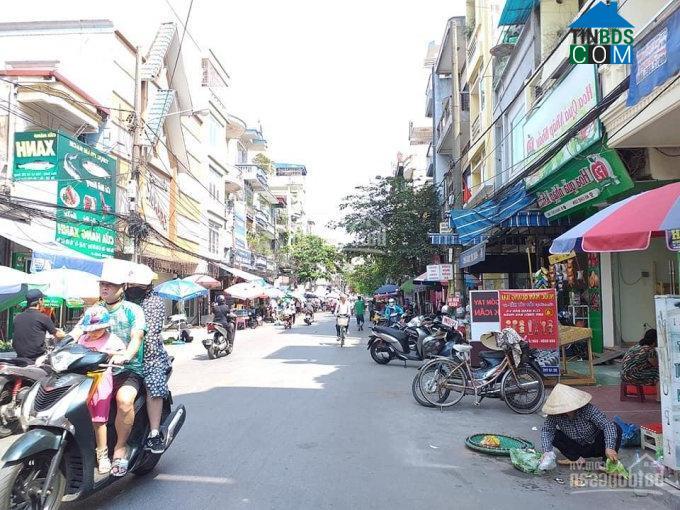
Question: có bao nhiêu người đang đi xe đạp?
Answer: có một người